David Kitt

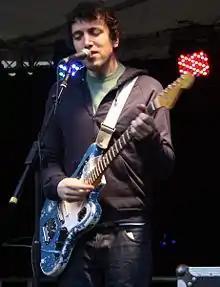
Kitt in London in 2007

David Kitt (born 1975) is an Irish musician. He has released eight studio albums to date: "Small Moments", "The Big Romance", "Square 1", "The Black and Red Notebook", "Not Fade Away", "The Nightsaver", "Yous", and "20". He is the son of former Irish politician Tom Kitt.